Esteban Alvarado

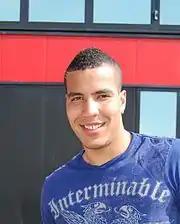
Alvarado during his time at AZ in 2011.

In December 2009, AZ Alkmaar signed the Costa Rican goalkeeper from Deportivo Saprissa, the youngster moved to the Netherlands in July 2010. The move was later confirmed when Alvarado signed a five-year contract with the club, keeping him until 2015.